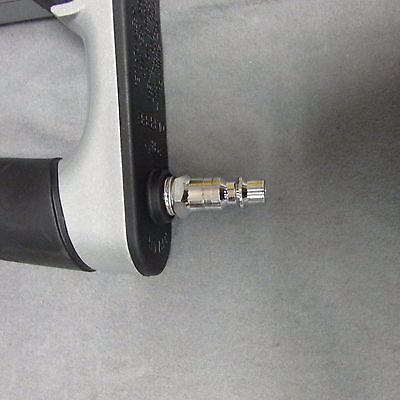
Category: stapler